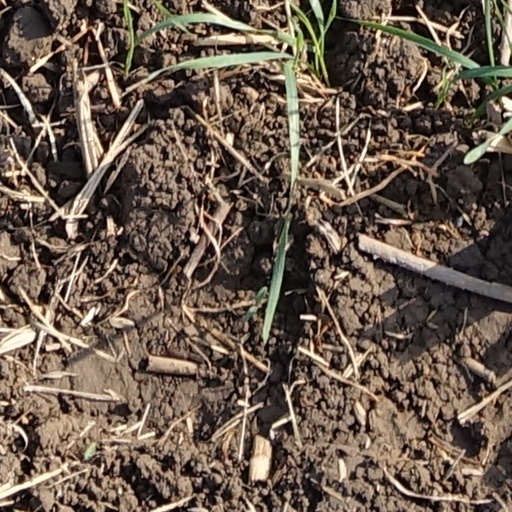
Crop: wheat